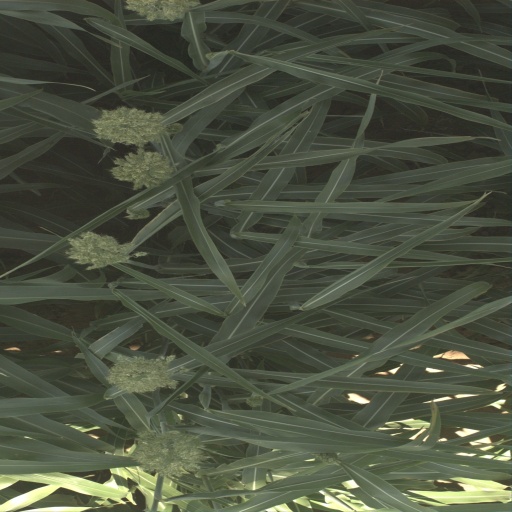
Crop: sorghum